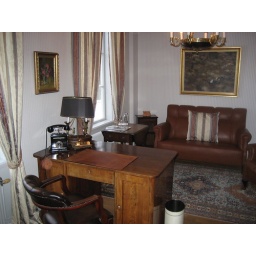
The room that had a sofa, a comfy chair and a desk in it. My hotel suite this week.